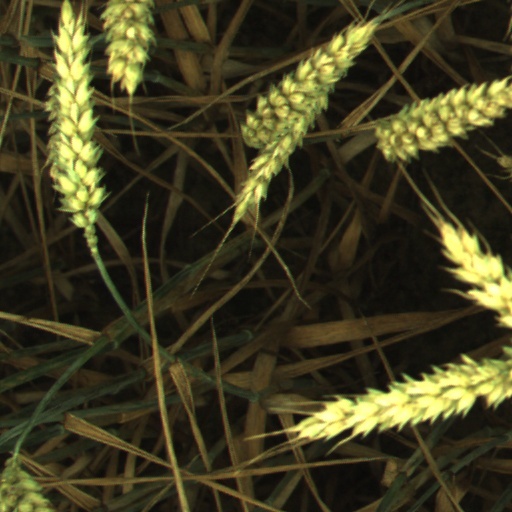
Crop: wheat